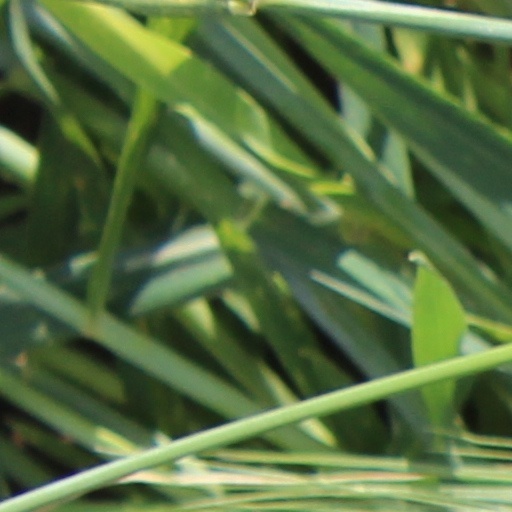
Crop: wheat